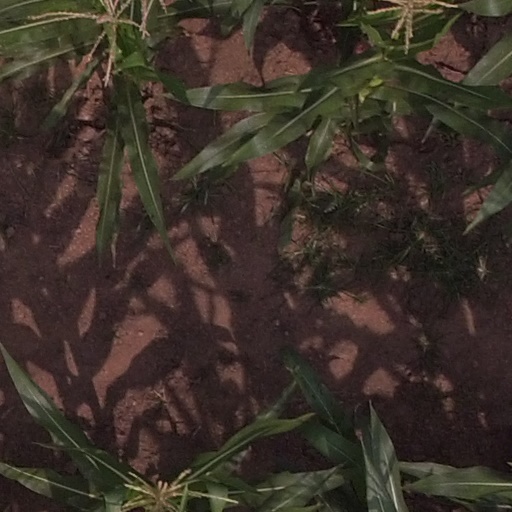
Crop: maize; corn